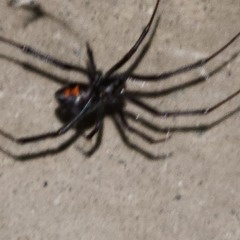
Species: Lactrodectus_hesperus